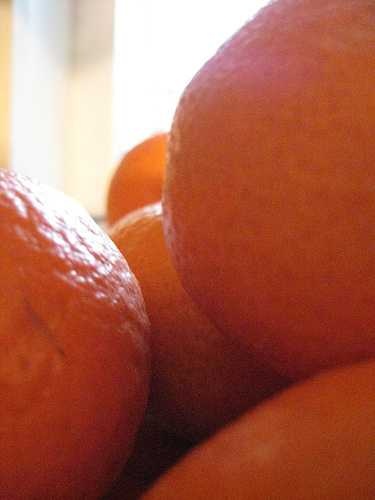
Label: Orange